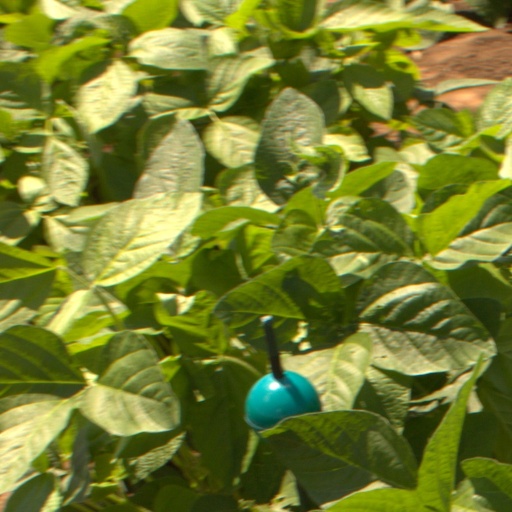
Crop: soybean